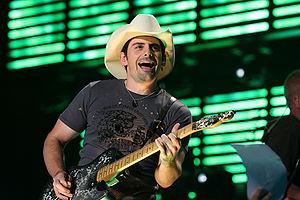
Brad Paisley, né le 28 octobre 1972 à Glen Dale, est un chanteur de country américain.